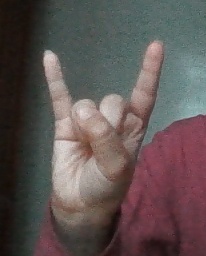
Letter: la